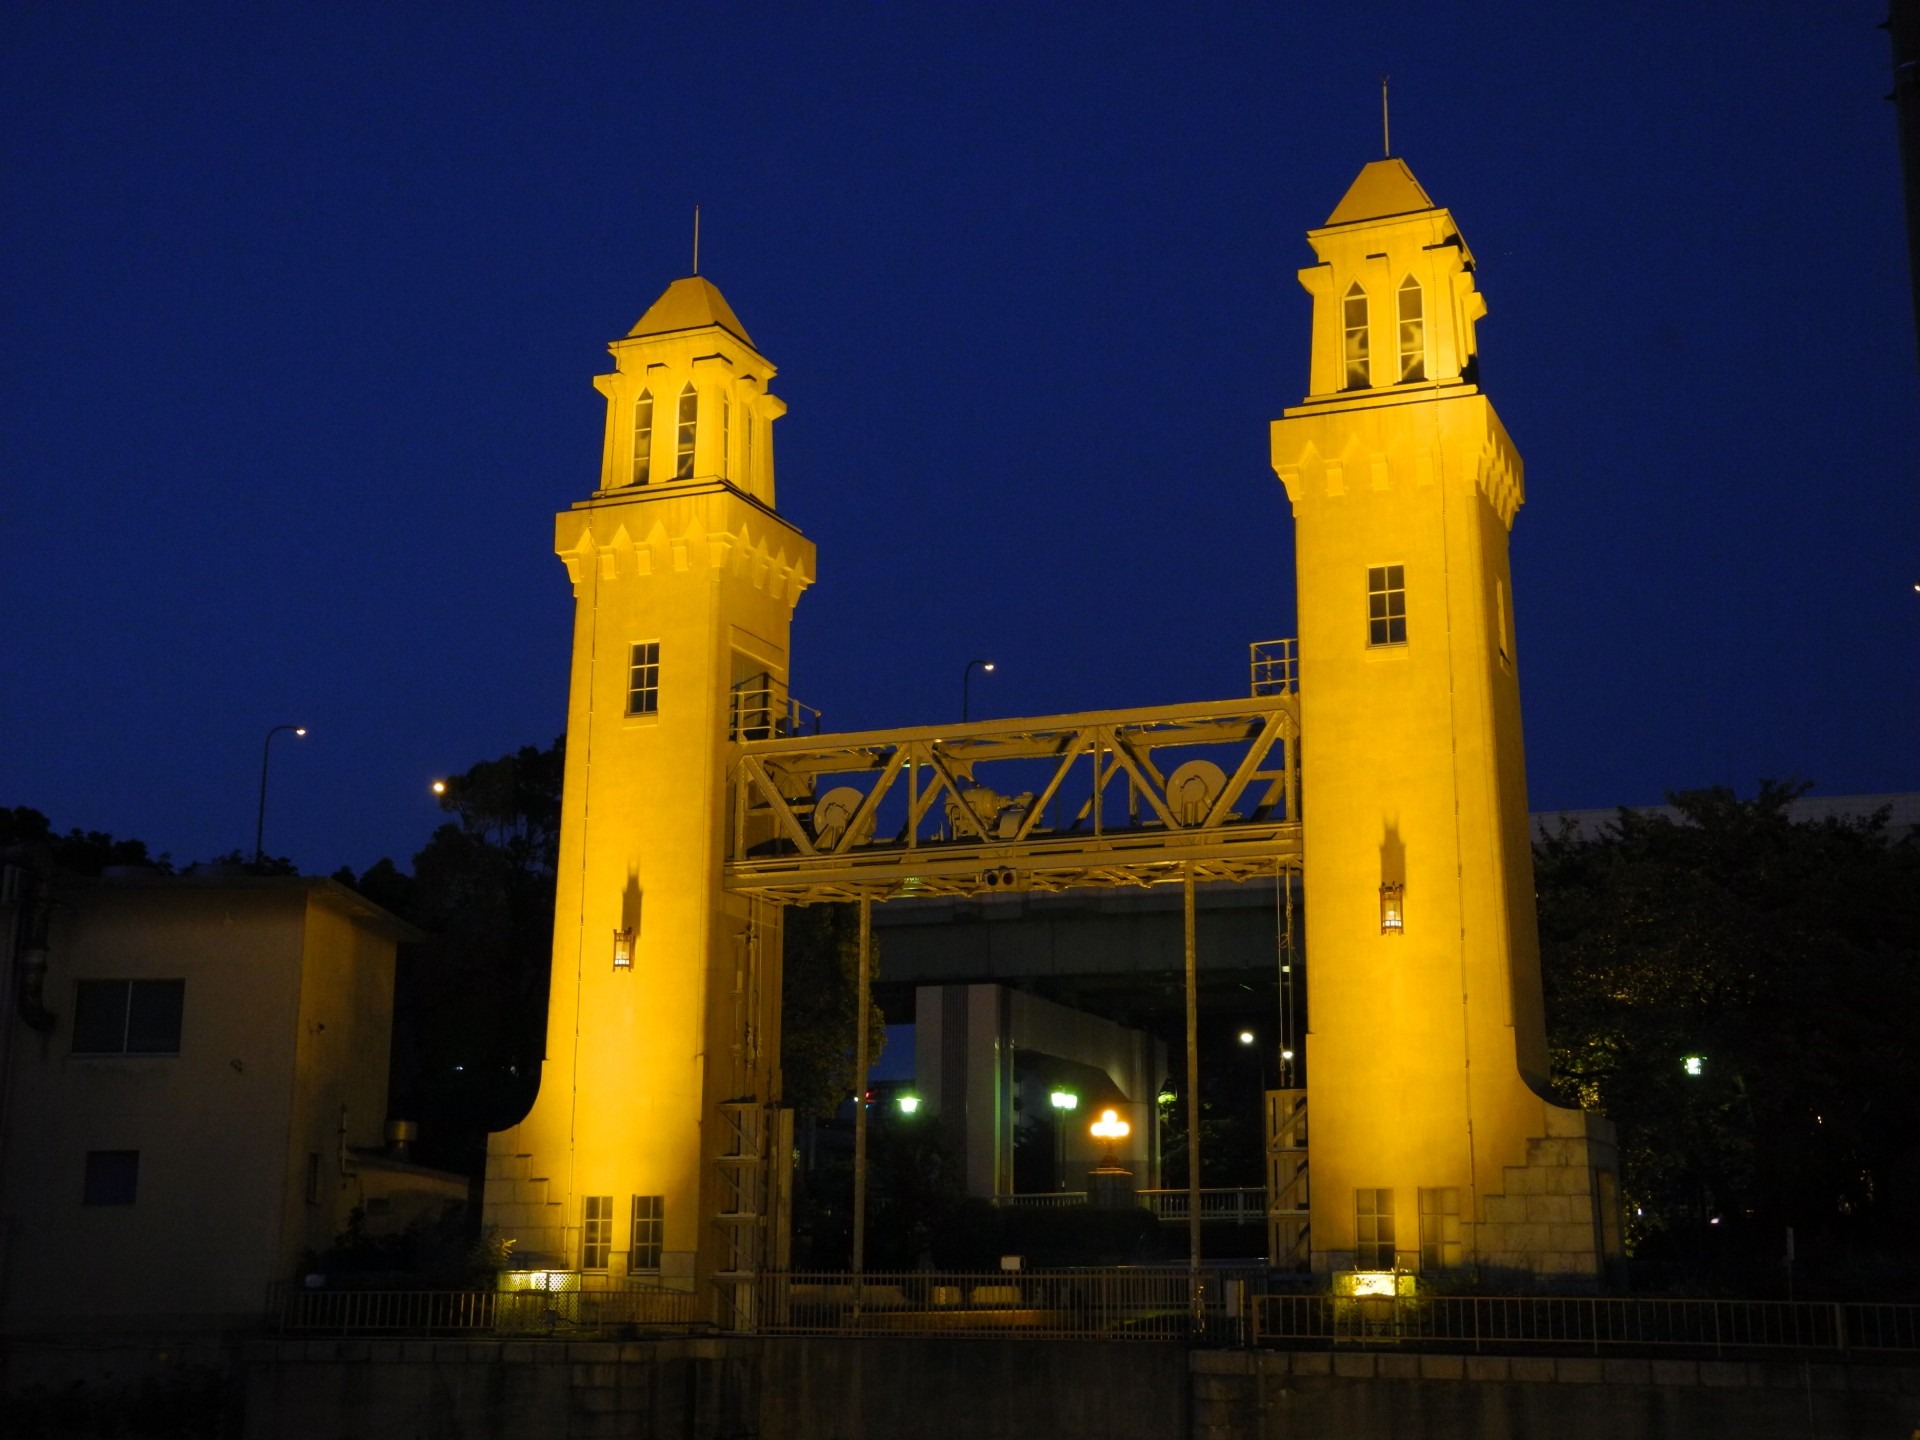
architecture, structure, night, building, old, monument, dusk, evening, tower, ancient, landmark, historic, japan, place of worship, mosque, culture, history, historical, nagoya, sluice gate